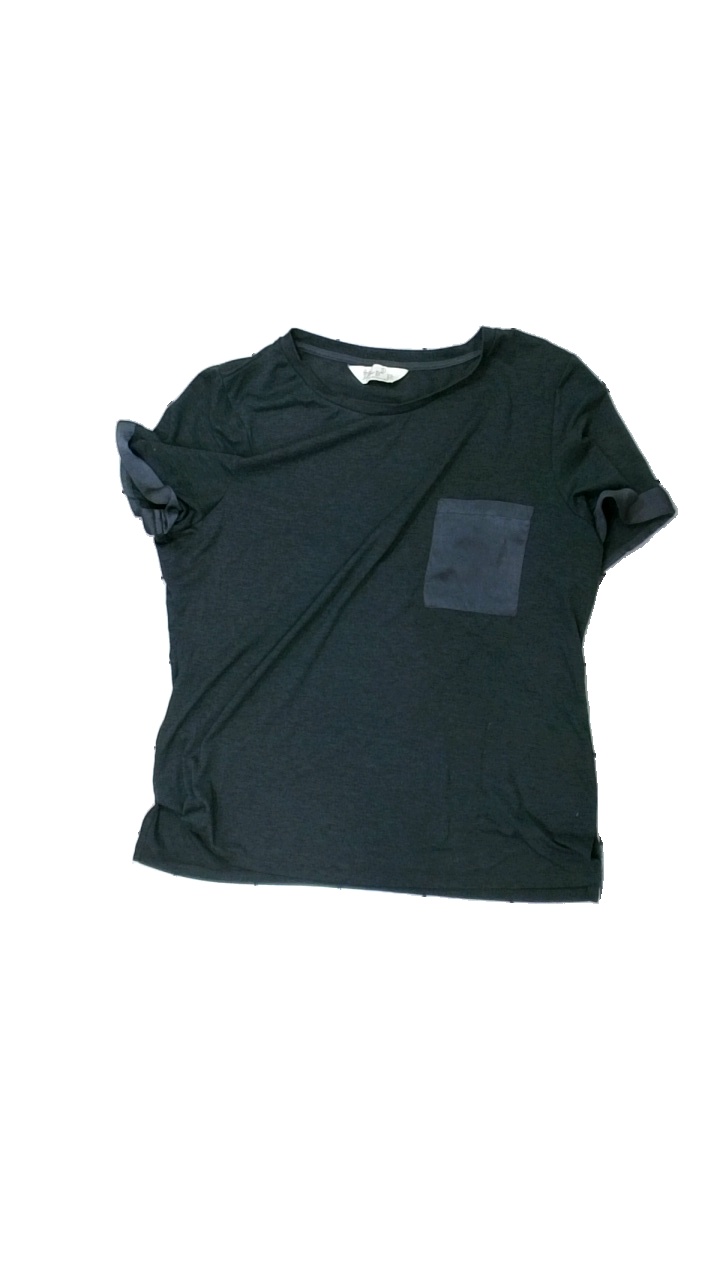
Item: T-shirt (Ladies)
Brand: Love To Lounge
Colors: Grey
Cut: Regular, C-collar
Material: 80% polyester, 20% cotton
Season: All
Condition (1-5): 4
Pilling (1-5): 2
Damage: pilling armpit
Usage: Export
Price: <50